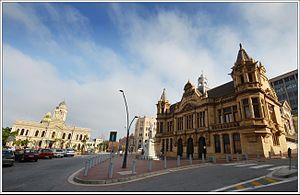
La statue de la Reine Victoria située devant la bibliothèque municipale au centre de la Port Elizabeth, Cap-Oriental en Afrique du Sud, rend hommage depuis 1903 à la Reine Victoria. Elle a été réalisée par le sculpteur britannique Edward Roscoe Mullins.